William Wheaton

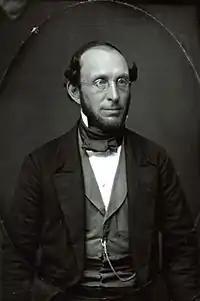
William Wheaton

William Rufus Wheaton (May 7, 1814 – September 11, 1888) was an American lawyer and politician. He was also a baseball pioneer.